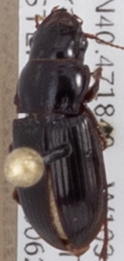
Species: Cratacanthus dubius
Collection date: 2018-06-28
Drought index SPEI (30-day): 0.04
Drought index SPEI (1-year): -0.36
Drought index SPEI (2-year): -0.39